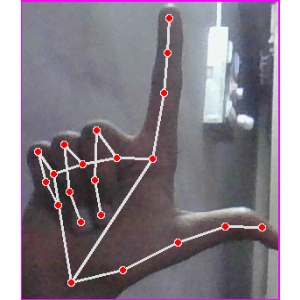
अक्षर: ल